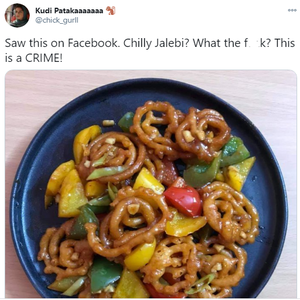
Dish: jalebi